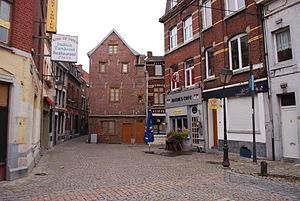
La rue Roture, dans le quartier d'Outremeuse à Liège.
"L'enterrement de Matî l'Ohê est une cérémonie burlesque qui clôture les festivités du 15 août à Liège, par cet ""enterrement de l'os de la fête"". Cet enterrement folklorique est célébré en l'église Saint-Pholien et ses alentours en Outremeuse, un quartier de la ville, le 16 août, lendemain de la Sainte-Marie, à 17h. Matî l'Ohê est un jambon à l'os comme le laisse deviner son appellation wallonne qui signifie Mathieu l'os.
La rue Roture, communément appelée par les Liégeois En roture, est une rue d'Outremeuse. Elle est caractéristique de la Renaissance mosane du XVIIᵉ siècle. Piétonnière, étroite, elle est devenue une rue pittoresque avec de nombreux restaurants et constitue un des pôles d'attraction de la fête du XV août.
Outremeuse est un quartier administratif et une île de la ville de Liège en Belgique. Il est dénommé en wallon Dju d'la Mouse, ou plus simplement Djud'la. Dans l'ancienne principauté de Liège, il faisait partie du quartier Vinåve des Prés.